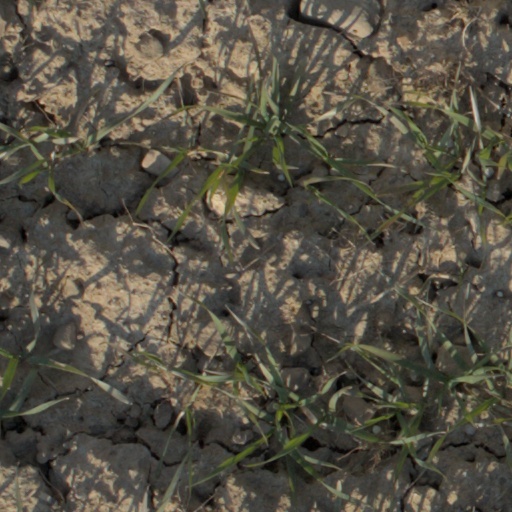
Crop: wheat